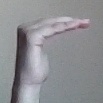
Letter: haa